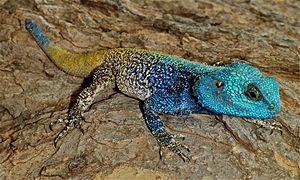
Acanthocercus atricollis est une espèce de sauriens de la famille des Agamidae.